Pontypridd

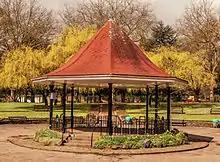
The bandstand in Ynysangharad Park

The establishment of Pontypridd over Treforest was finally confirmed with the building of the Glamorganshire Canal to serve the coalmines of the Rhondda Valley. However, the volumes of coal extraction soon led to construction of the Taff Vale Railway, which at its peak meant a train passed through Pontypridd railway station (including the freight lines immediately to its west) every two or three minutes. The station was originally built as a long single island, at one point the world's longest platform, a reflection of both the narrow available geography of the steep valley side and the need to accommodate many converging railways lines at what became the 19th-century hub of the valleys.